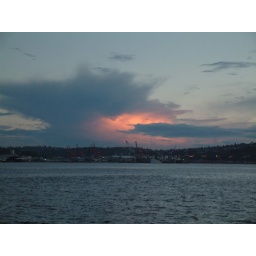
This cloud is getting its red spot from the corona of the sun which has just set over the Olympics.